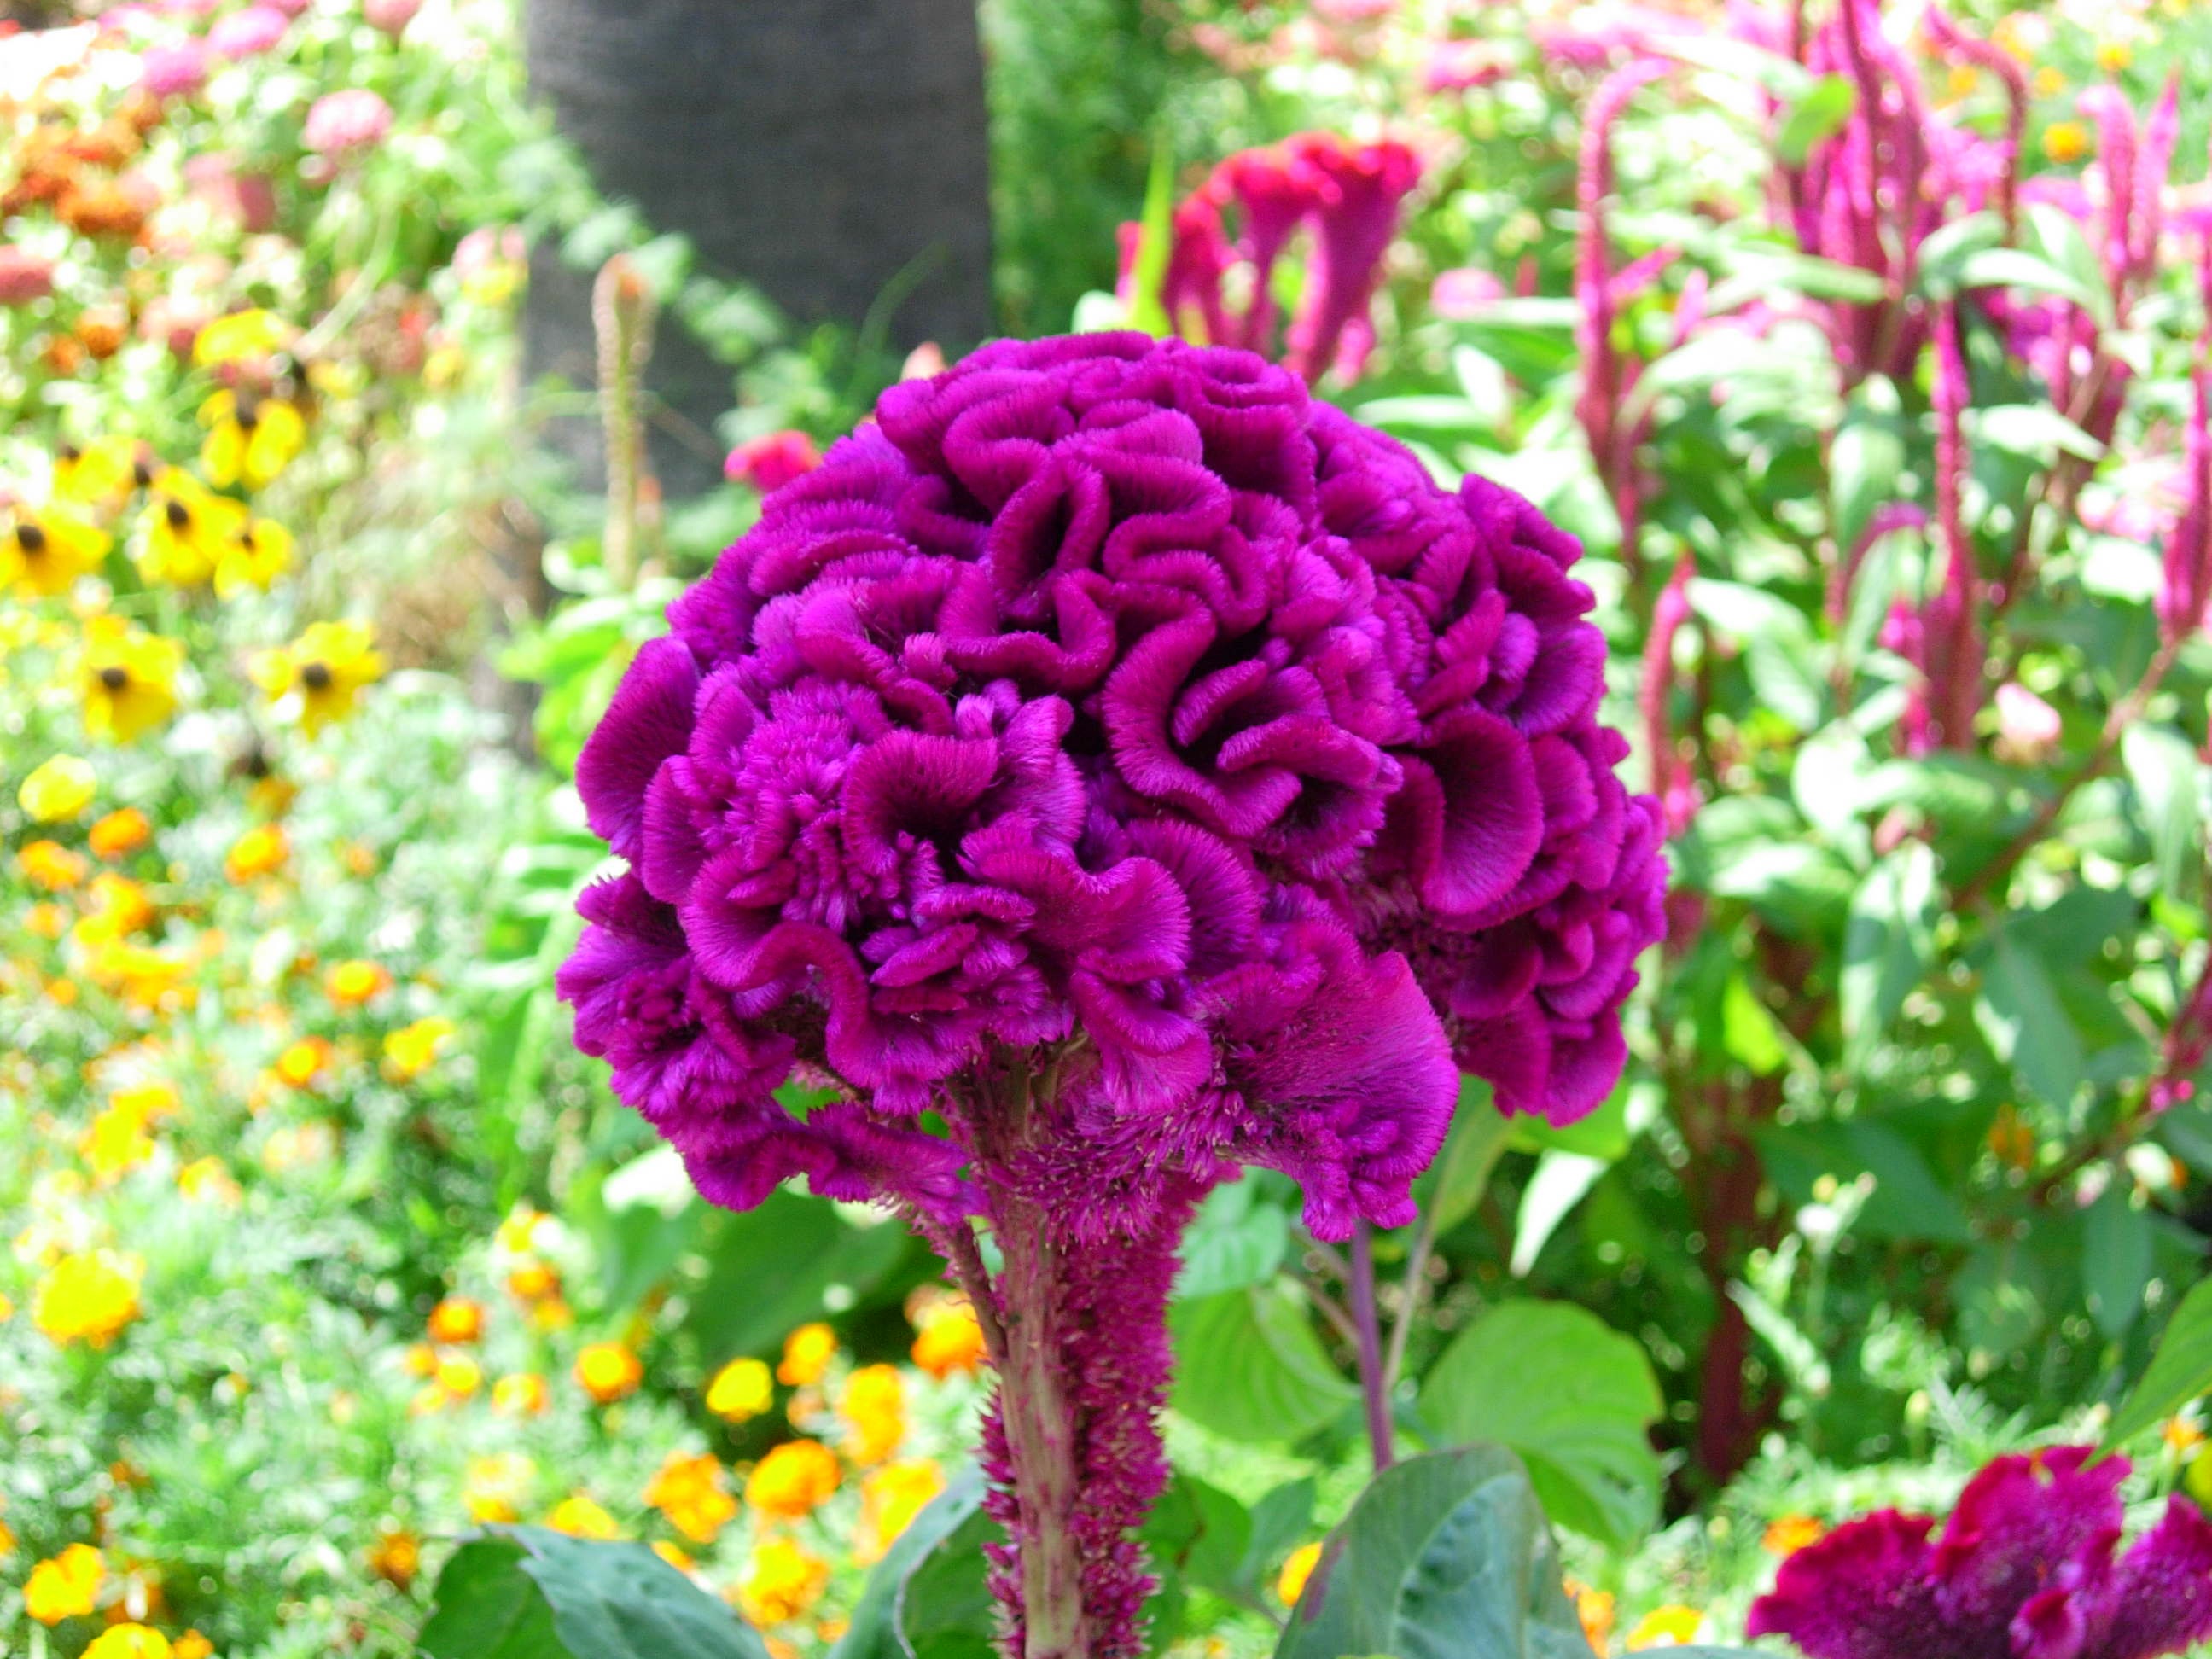
nature, plant, flower, petal, botany, garden, pink, flora, wildflower, shrub, flowering plant, daisy family, annual plant, land plant, woolflowers and cockscombs